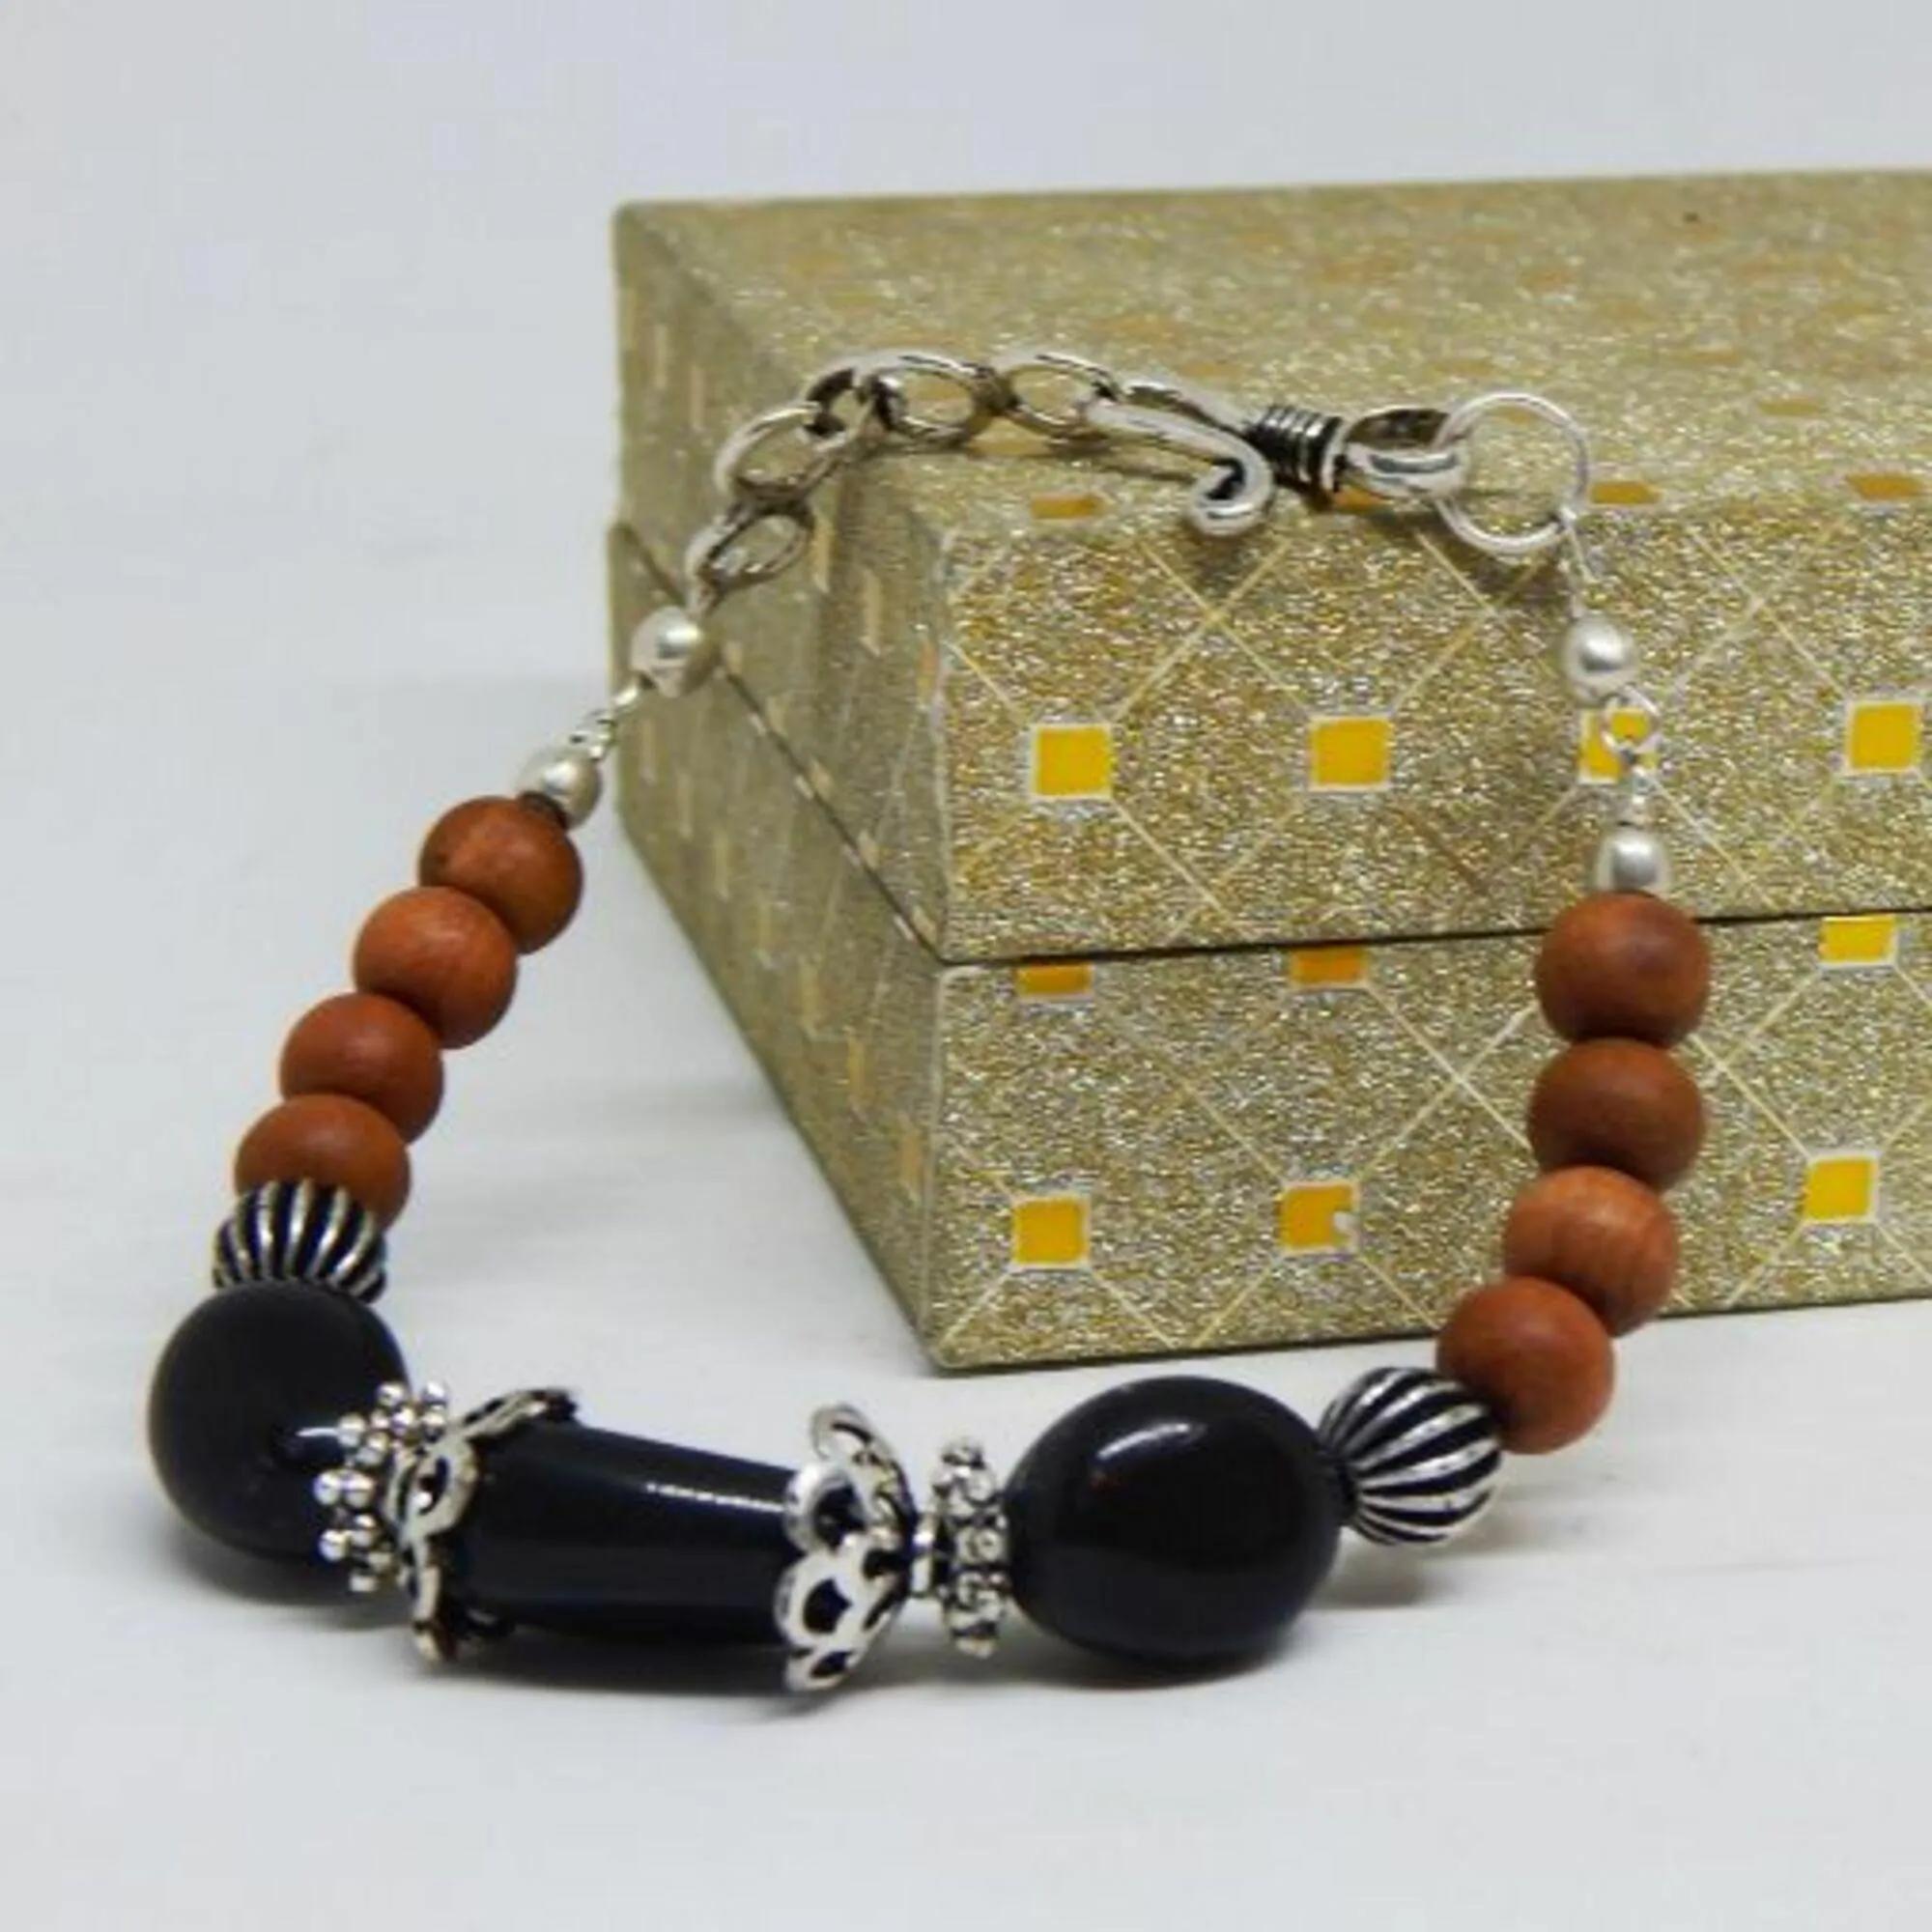
Jaya Vision Enterprises Black Agate with White Sandal Wood Chain Bracelet
Type: Bracelets
Brand: JAYA VISION ENTERPRISES
Price: Rs. 460
Black Agate with White Sandal Wood Bracelet for Root Chakra.Black Agate Tumble and White Sandal Wood Beads with Copper metal beads with Silver Polish.This is a grounding & protective stone. It calms nerves and gives inner strength to move on in life.It is good for taking practical decisions in tough situations.Helps in problems of Bones and Joints.